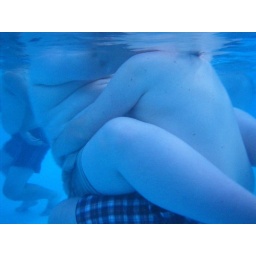
I didn't think of this. I could give bear piggyback rides in the water if I wanted to.